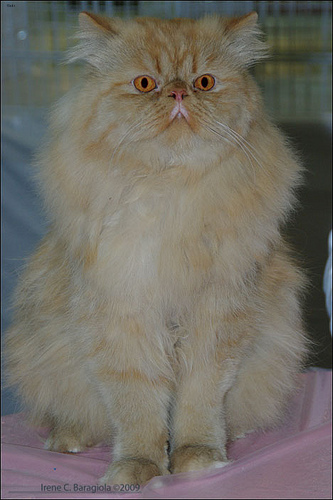
Animal: cat
Breed: Persian